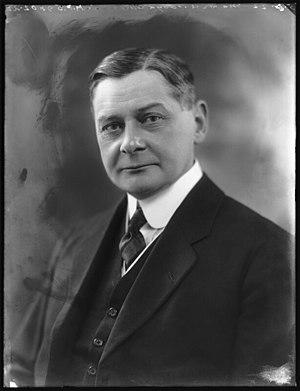
Le Secrétaire financier du Trésor est un poste ministériel subalterne au Trésor britannique. Il s'agit du cinquième rôle ministériel le plus important au sein du Trésor après le premier lord du Trésor, le chancelier de l'Échiquier, le secrétaire en chef du Trésor et le Paymaster General.